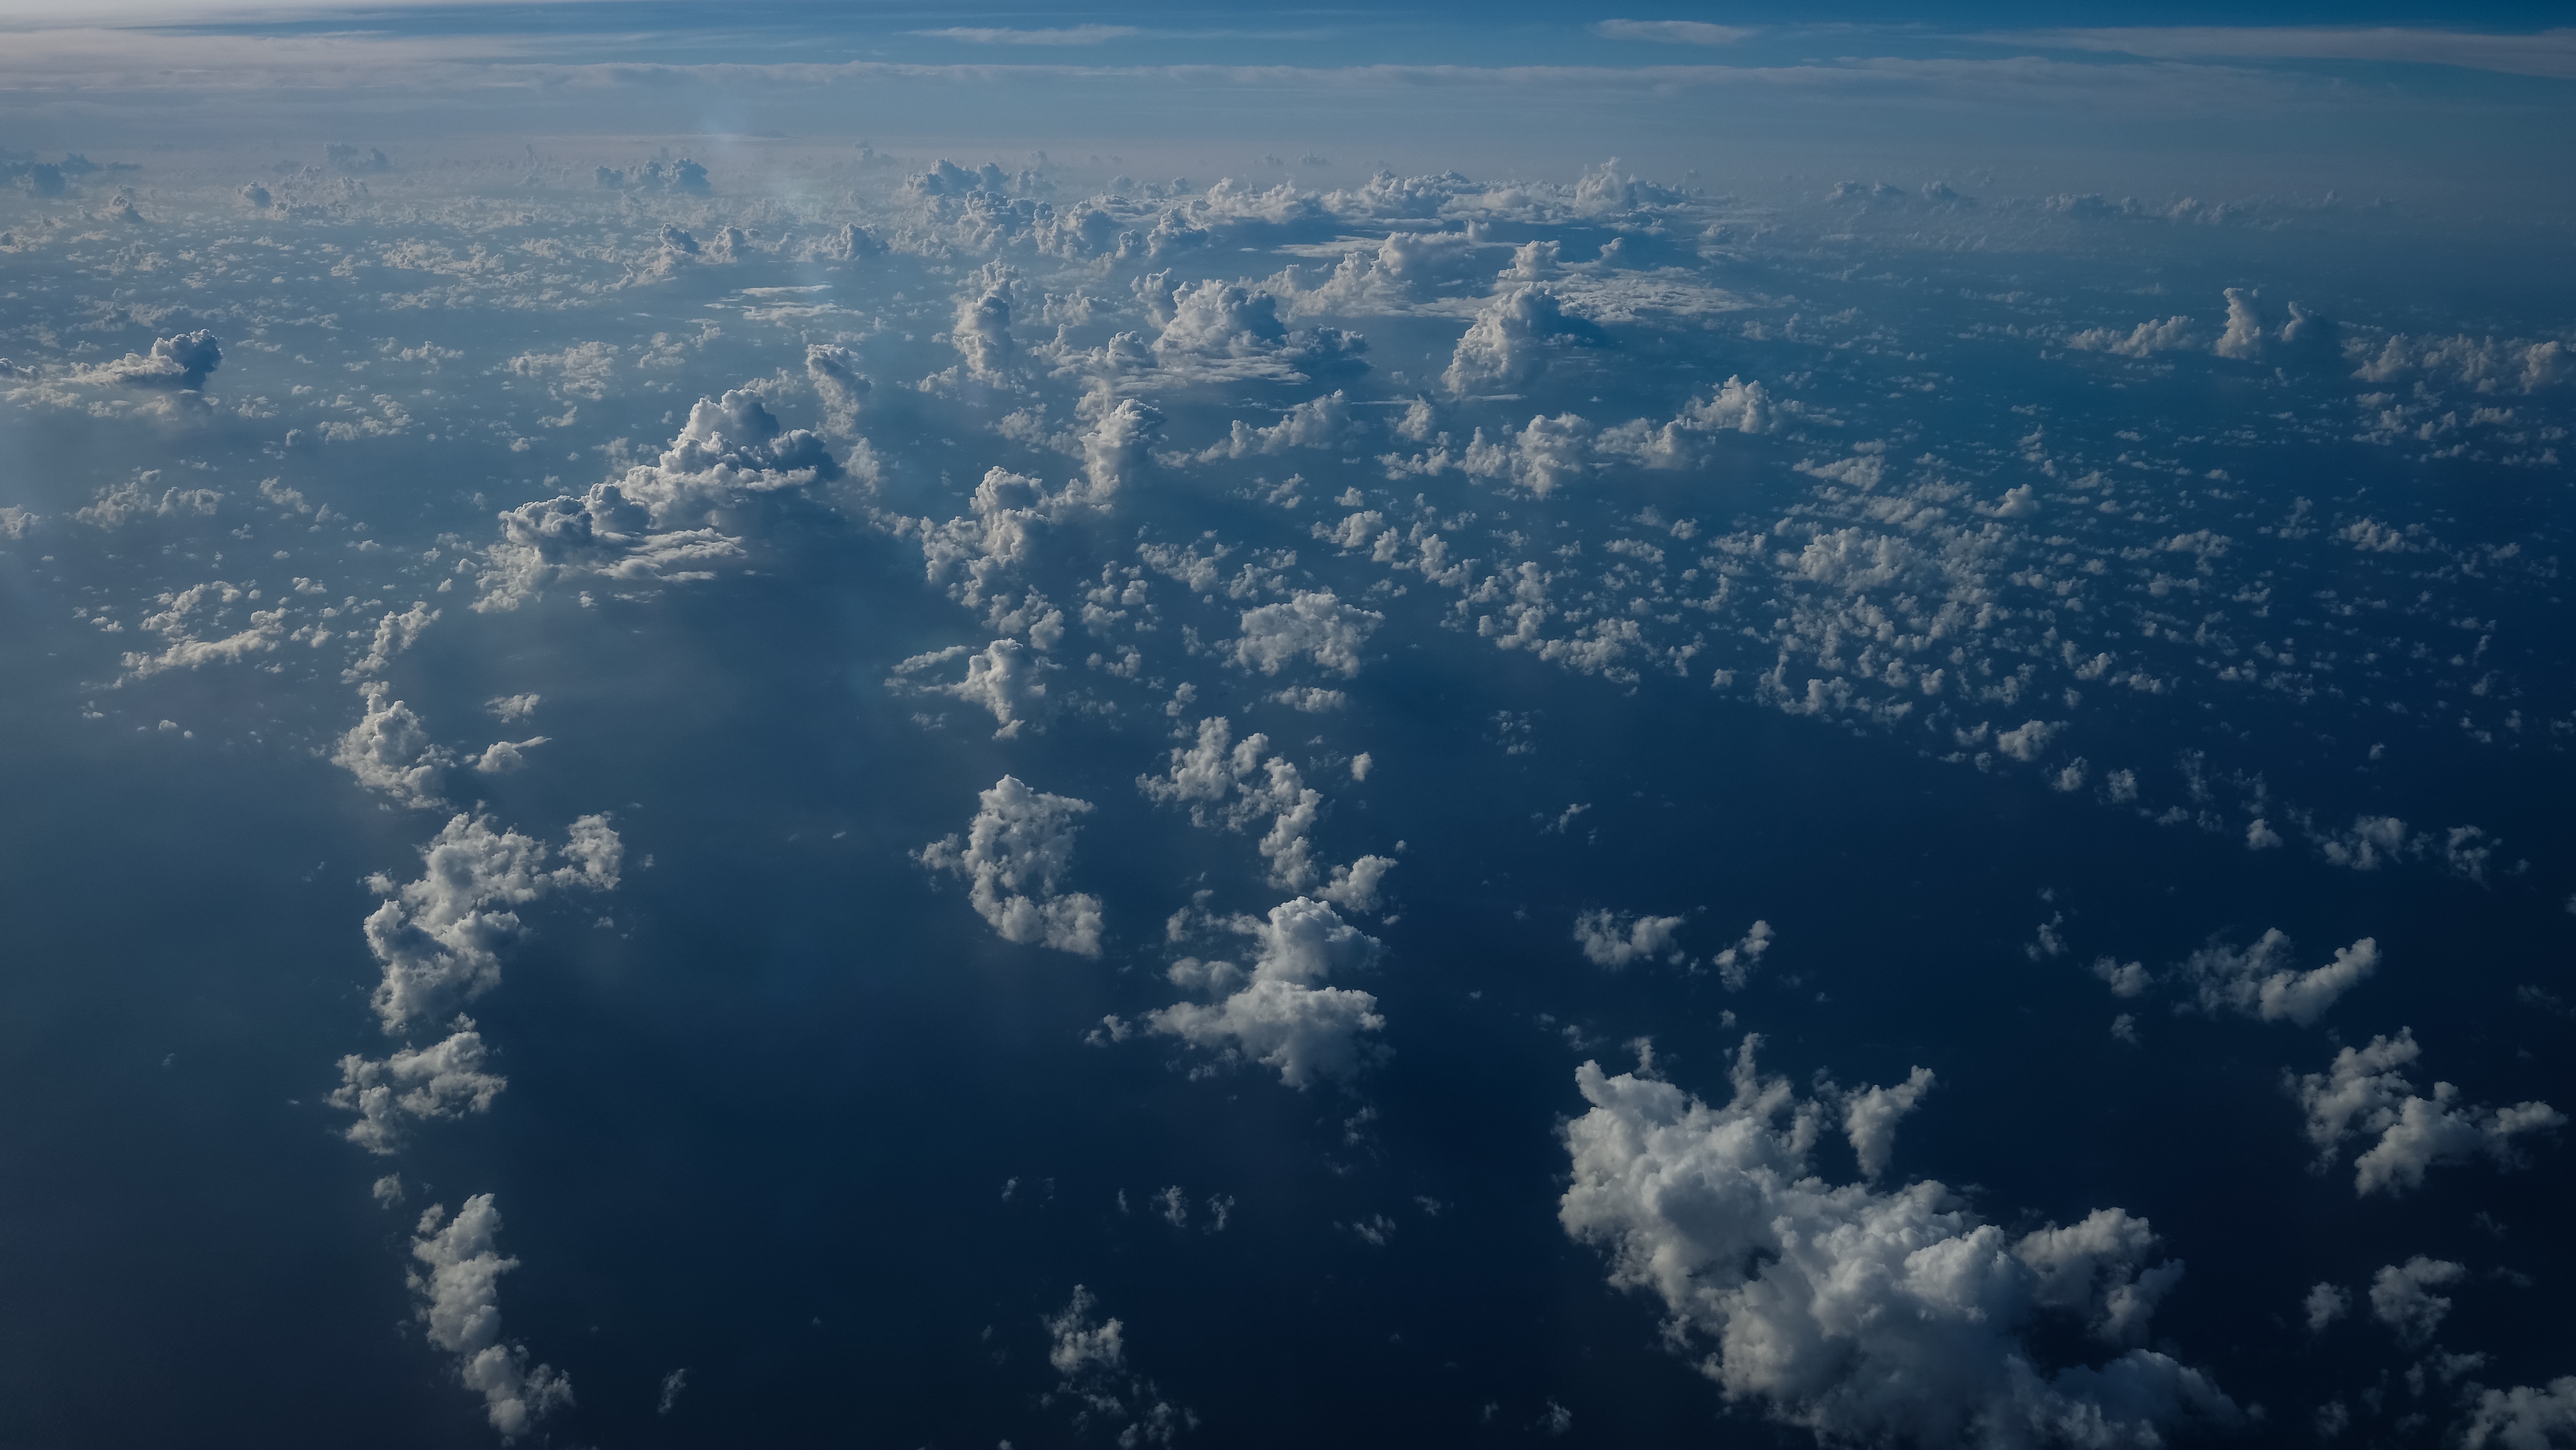
horizon, cloud, sky, sunlight, atmosphere, flight, plain, earth, aerial photography, meteorological phenomenon, atmospheric phenomenon, atmosphere of earth